2021 Kentucky Derby

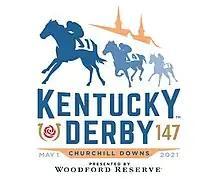
"The Run for the Roses"

The 2021 Kentucky Derby (officially, the 2021 Kentucky Derby presented by Woodford Reserve) was the 147th running of the Kentucky Derby. It took place on May 1, 2021, in Louisville, Kentucky. The field was open to 20 horses, who qualified for the race by earning points on the 2021 Road to the Kentucky Derby. The Kentucky Derby is a Grade I stakes race for three-year-old Thoroughbreds at a distance of and has been run at Churchill Downs racetrack since its inception in 1875. The purse for 2021 was million.